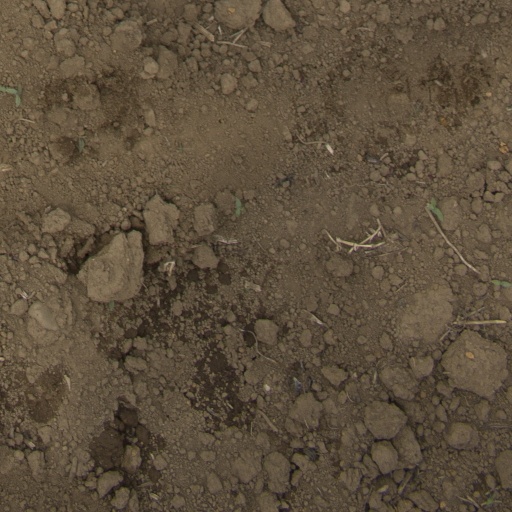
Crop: Jerusalem artichoke